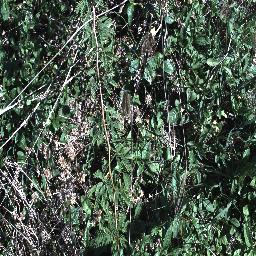
Label: prickly_acacia